Moin-ul-Haq Stadium

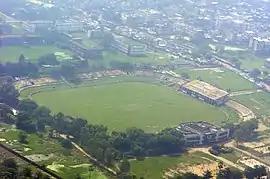
Moin-ul-Haq Stadium

Moin-ul-Haq Stadium previously known as Dr. Rajendra Prasad stadium is located in Rajendra Nagar, Patna, Bihar, India. The multi-purpose stadium has hosted three One Day International (ODI) matches including one from the 1996 Cricket World Cup. The stadium has a capacity of 25,000 people. It is used for cricket and association football. It is the home ground of Bihar Ranji Team. The government has proposed the stadium development expanding its seating capacity to 42,500. It is maintained by Bihar Cricket Association. Bihar Ranji Team had currently played many Ranji matches on this ground. It is named after Syed Muhammad Moin-ul-Haq, an Indian Sports administrator and former principal of Patna College.